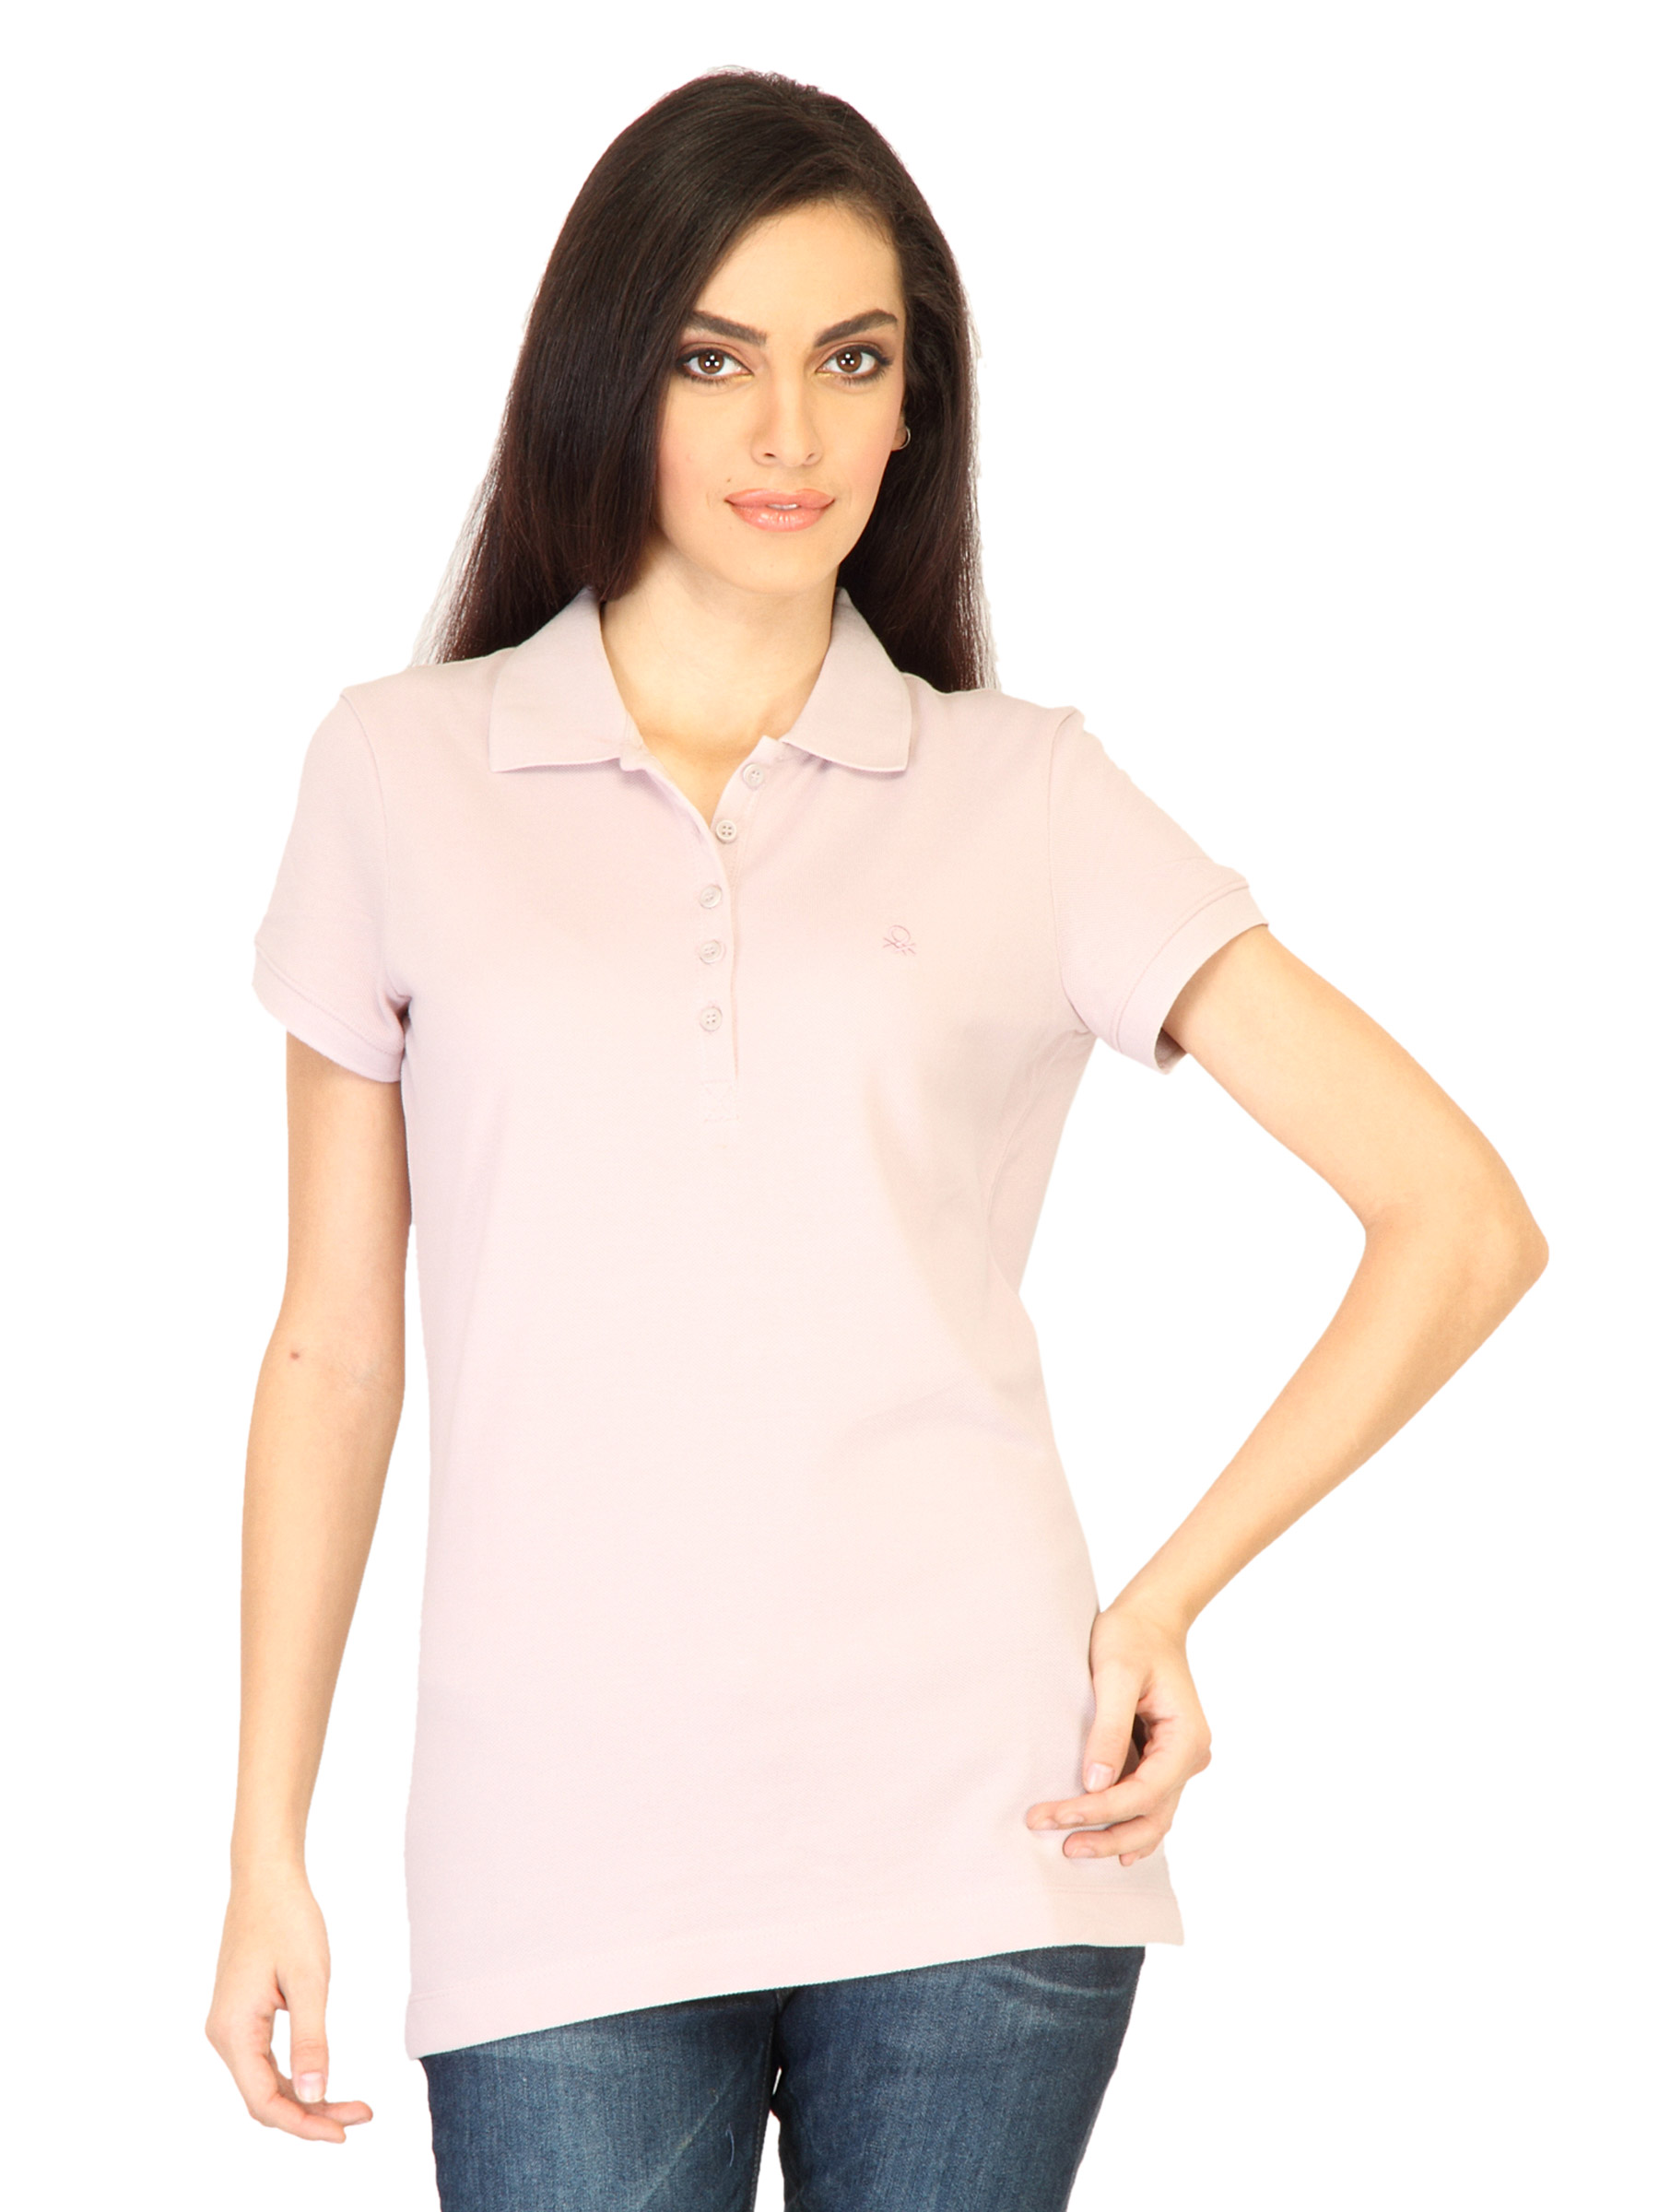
United Colors of Benetton Women Pink Polo Tshirts
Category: Apparel / Topwear / Tshirts
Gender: Women
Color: Pink
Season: Summer 2011
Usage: Casual